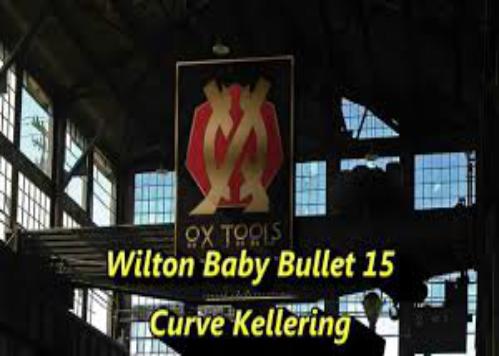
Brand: baby bullet
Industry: Necessities